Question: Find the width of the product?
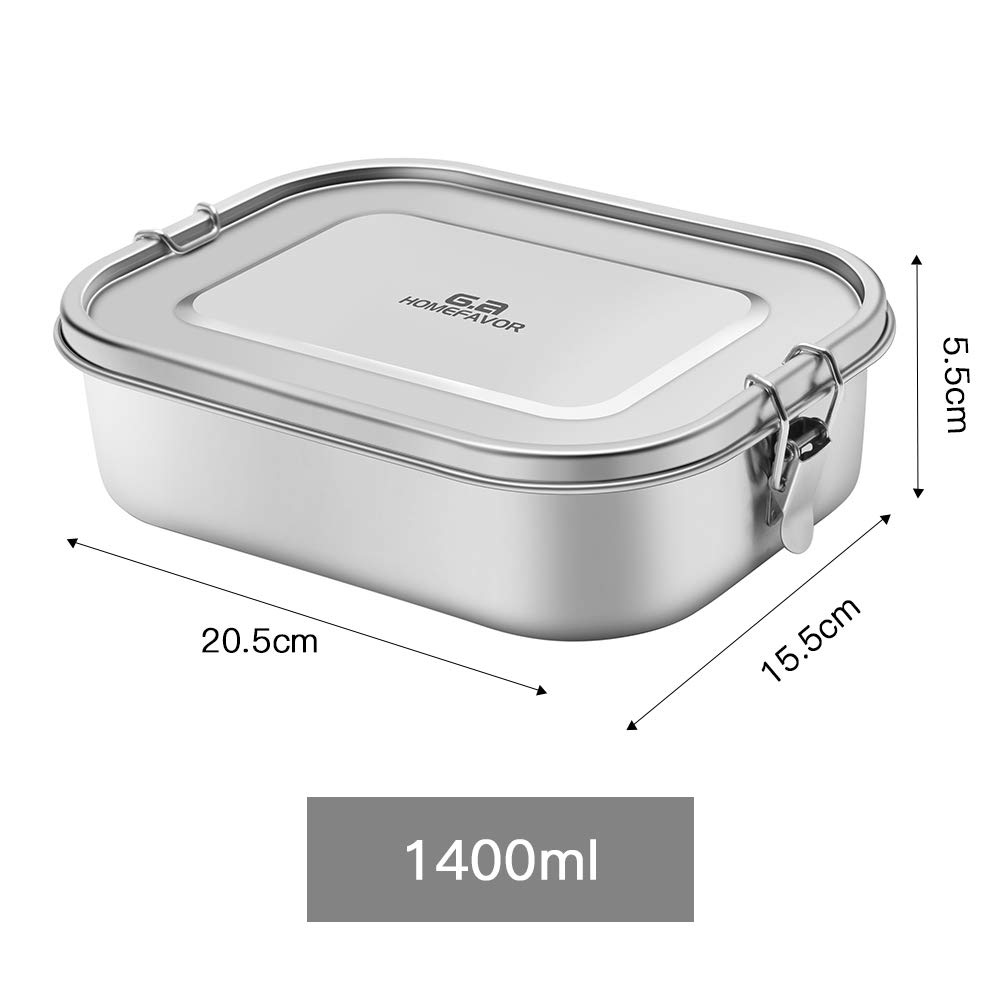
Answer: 15.5 centimetre